Chancay culture

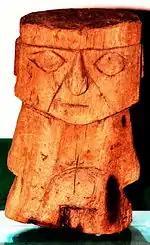
Wooden idol.

Many Chancay textiles survive to date. It is believed that their production was quite extensive, due to the quantities that have been preserved. The quality of the textile material appears to be good as they were carefully made.